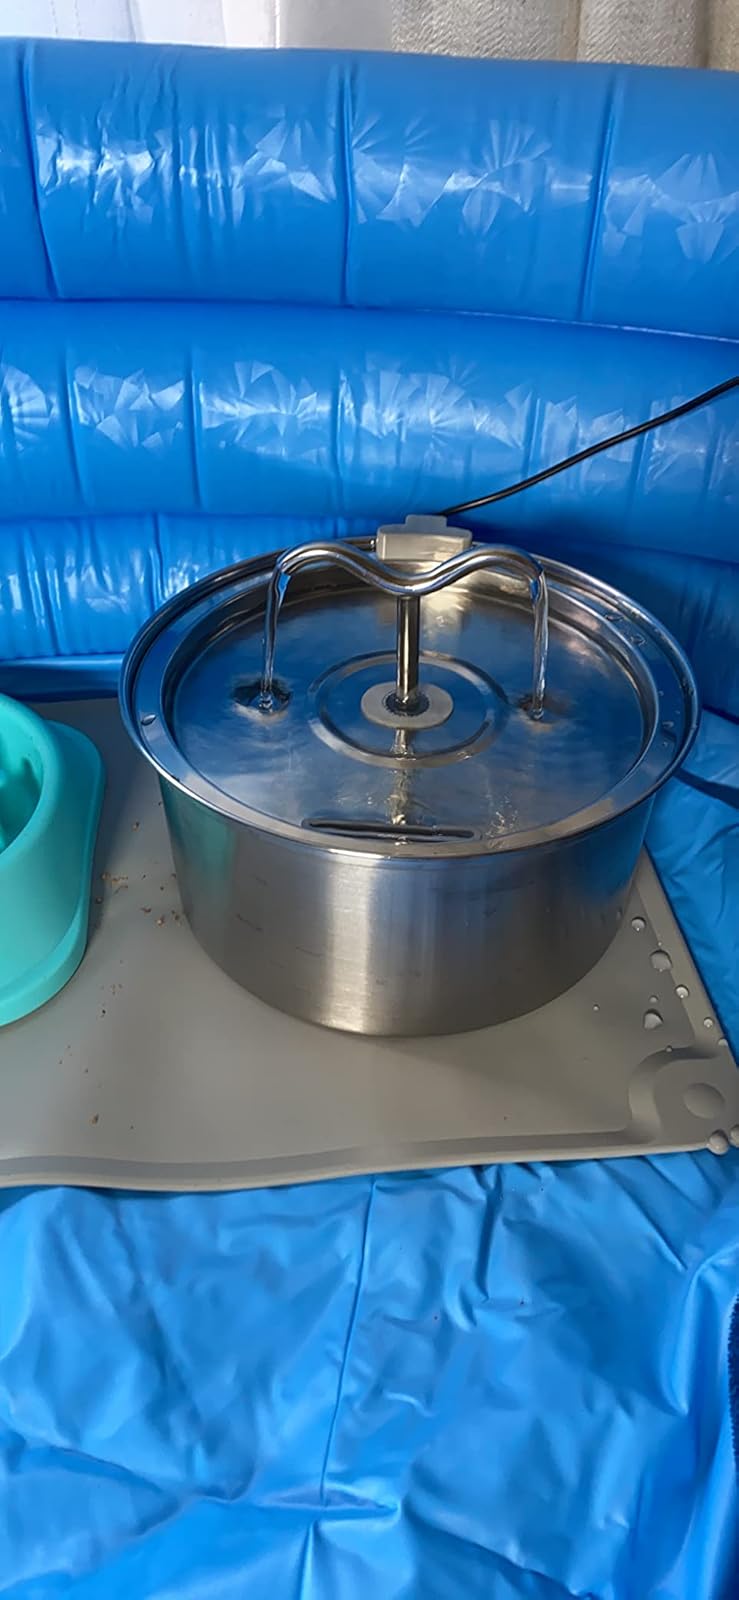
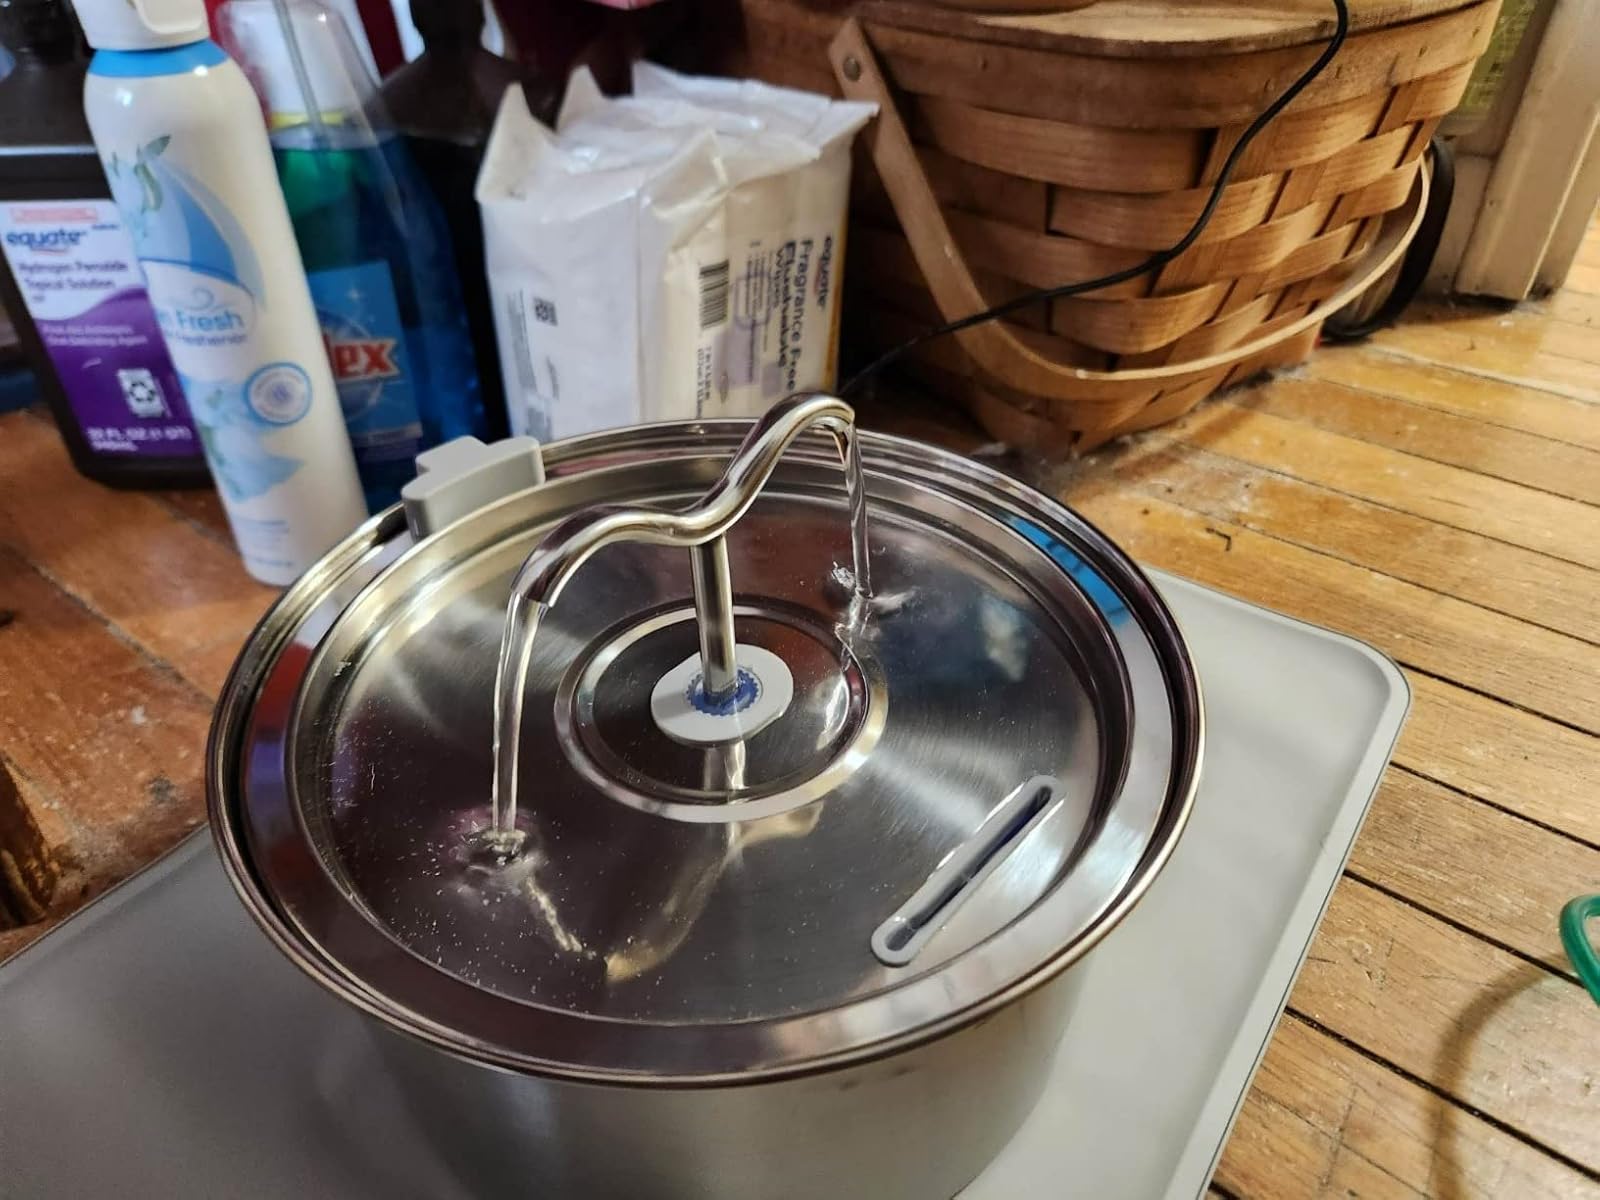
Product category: items_bowl
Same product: yes